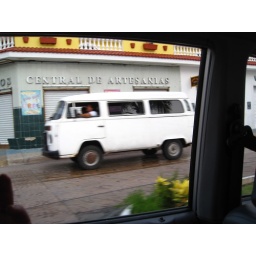
slopy roof bus in back looks like a camper top but its not.